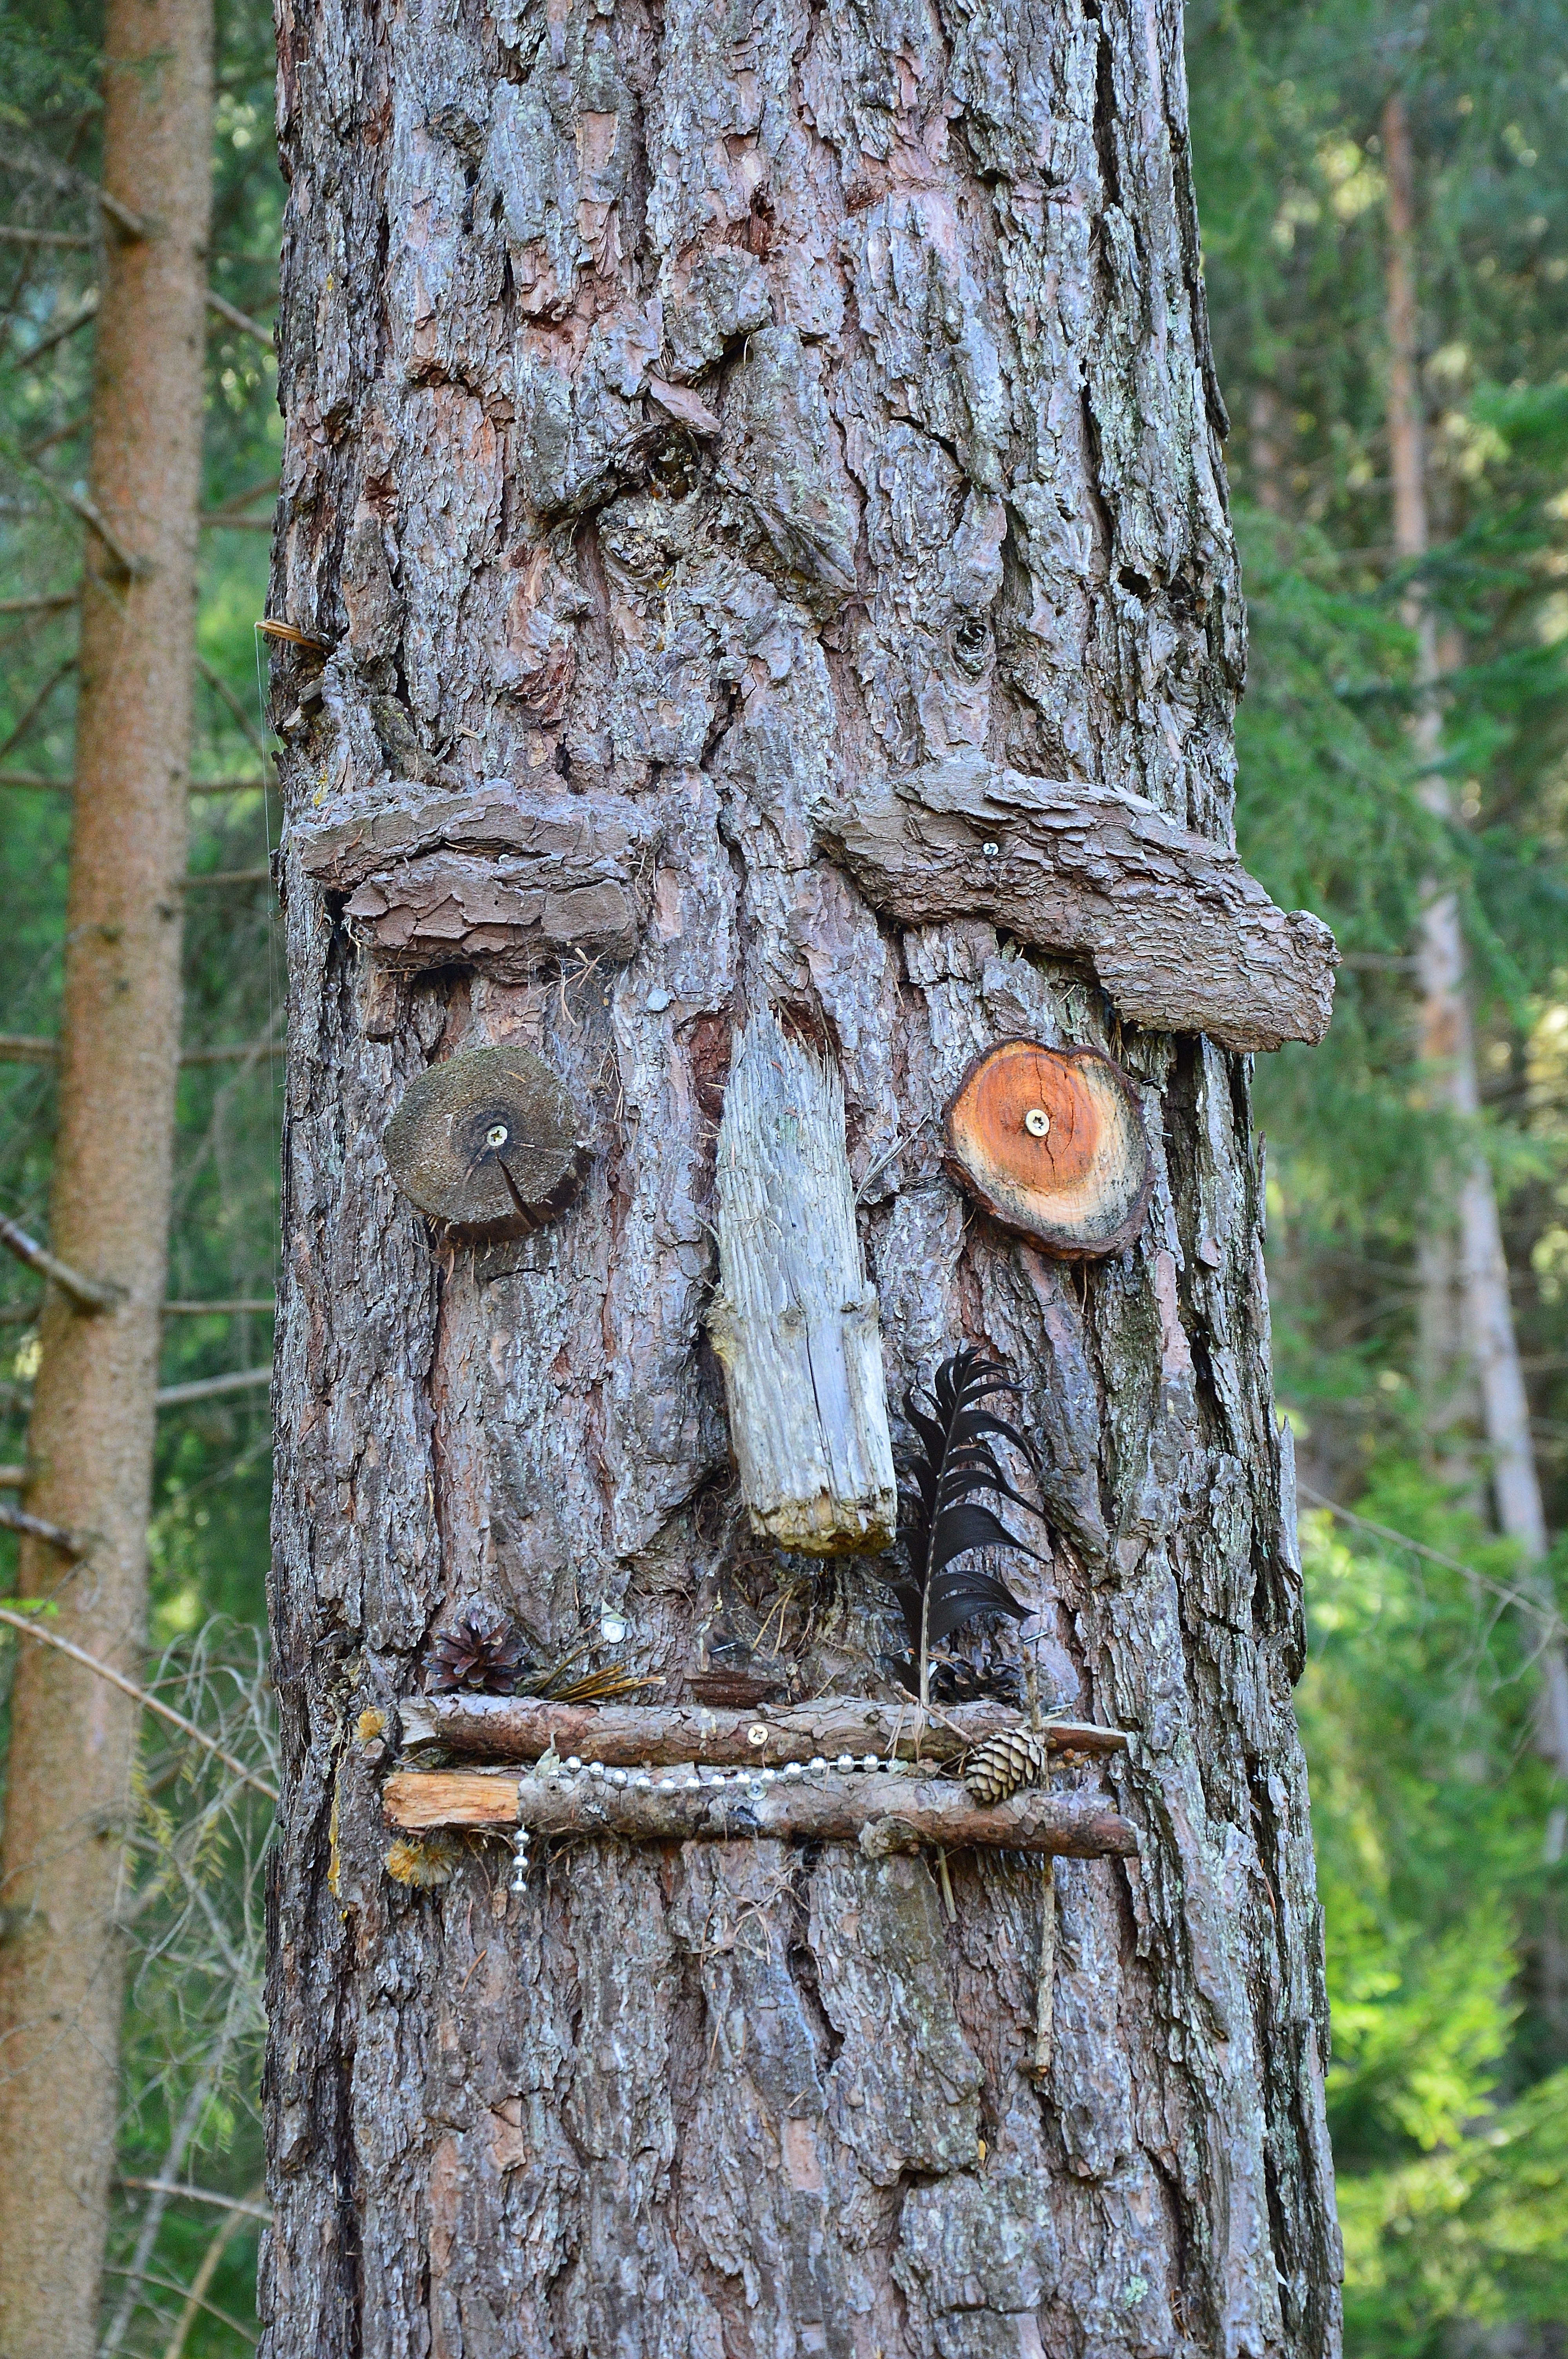
tree, branch, plant, wood, trunk, austria, carving, woodland, tyrol, sautens, wish tree, woody plant, outdoor structure